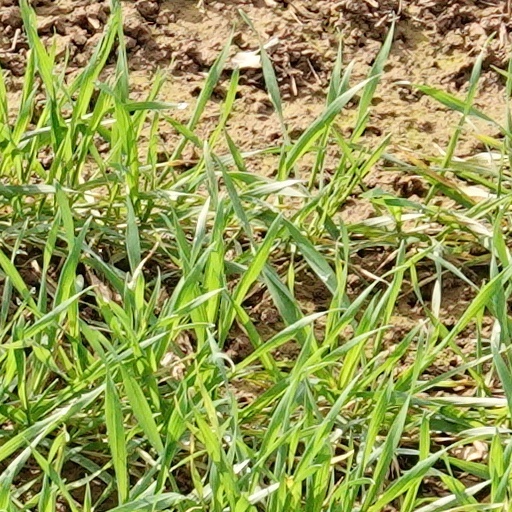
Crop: wheat